Sokol space suit

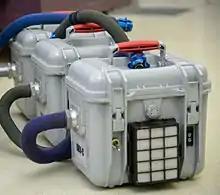
Sokol portable ventilation units

Each Soyuz crew member is provided with a made-to-measure suit for flight (although, from the numbers made, it appears that the suits provided for ground training are re-used). To ensure the suit fits correctly, the wearer spends two hours sitting in a launch couch with the suit inflated. Straps on the arms, legs and chest allow the fit to be adjusted slightly.